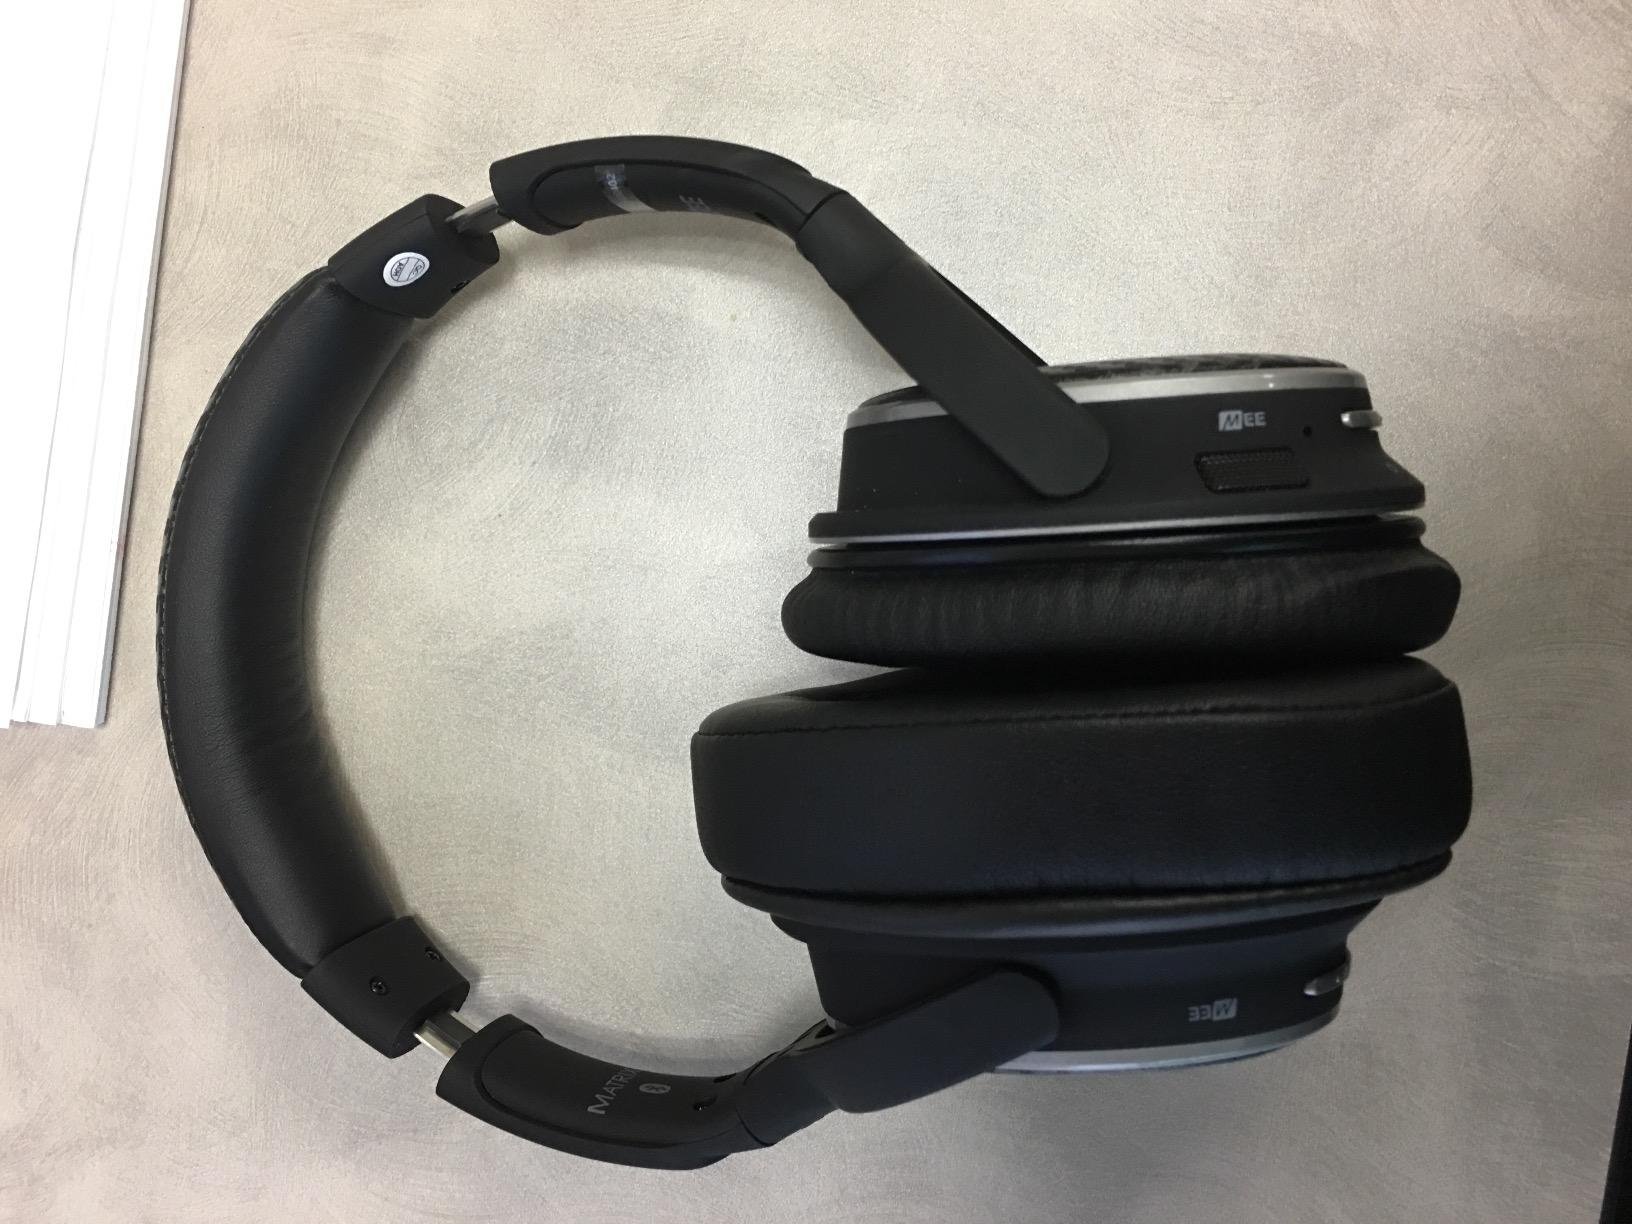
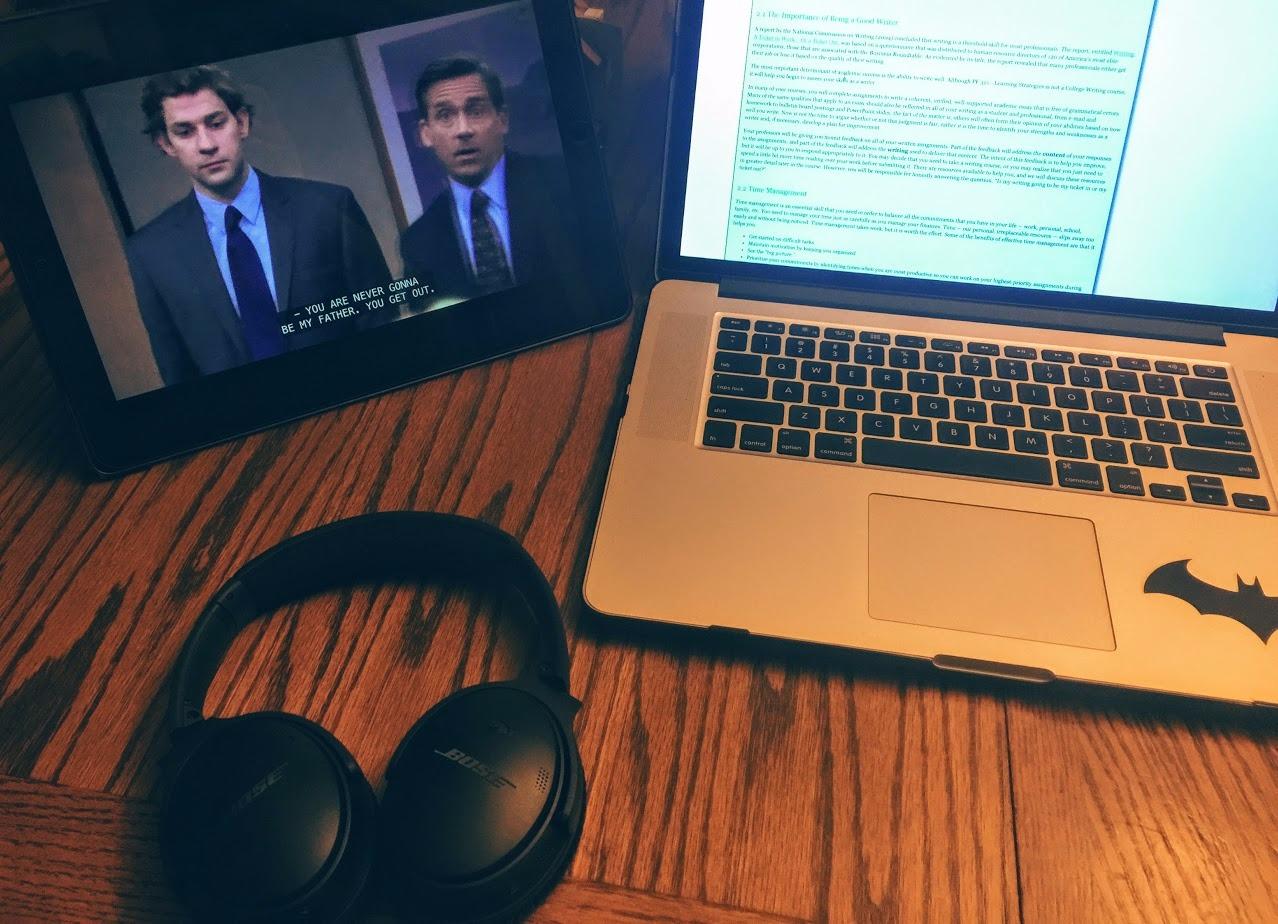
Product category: headphones
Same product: no